Eion

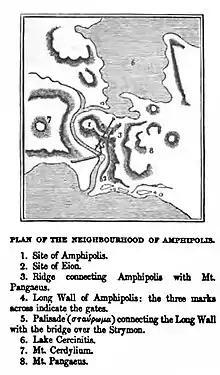
Plan and neighbourhood of Amphipolis, with location of Eion.

The nearby Athenian colony of Amphipolis was founded in 437 BC three miles up the Strymon River. The settlers, led by Hagnon, used Eion as their initial base of operations; and Eion functioned as the harbour of Amphipolis.